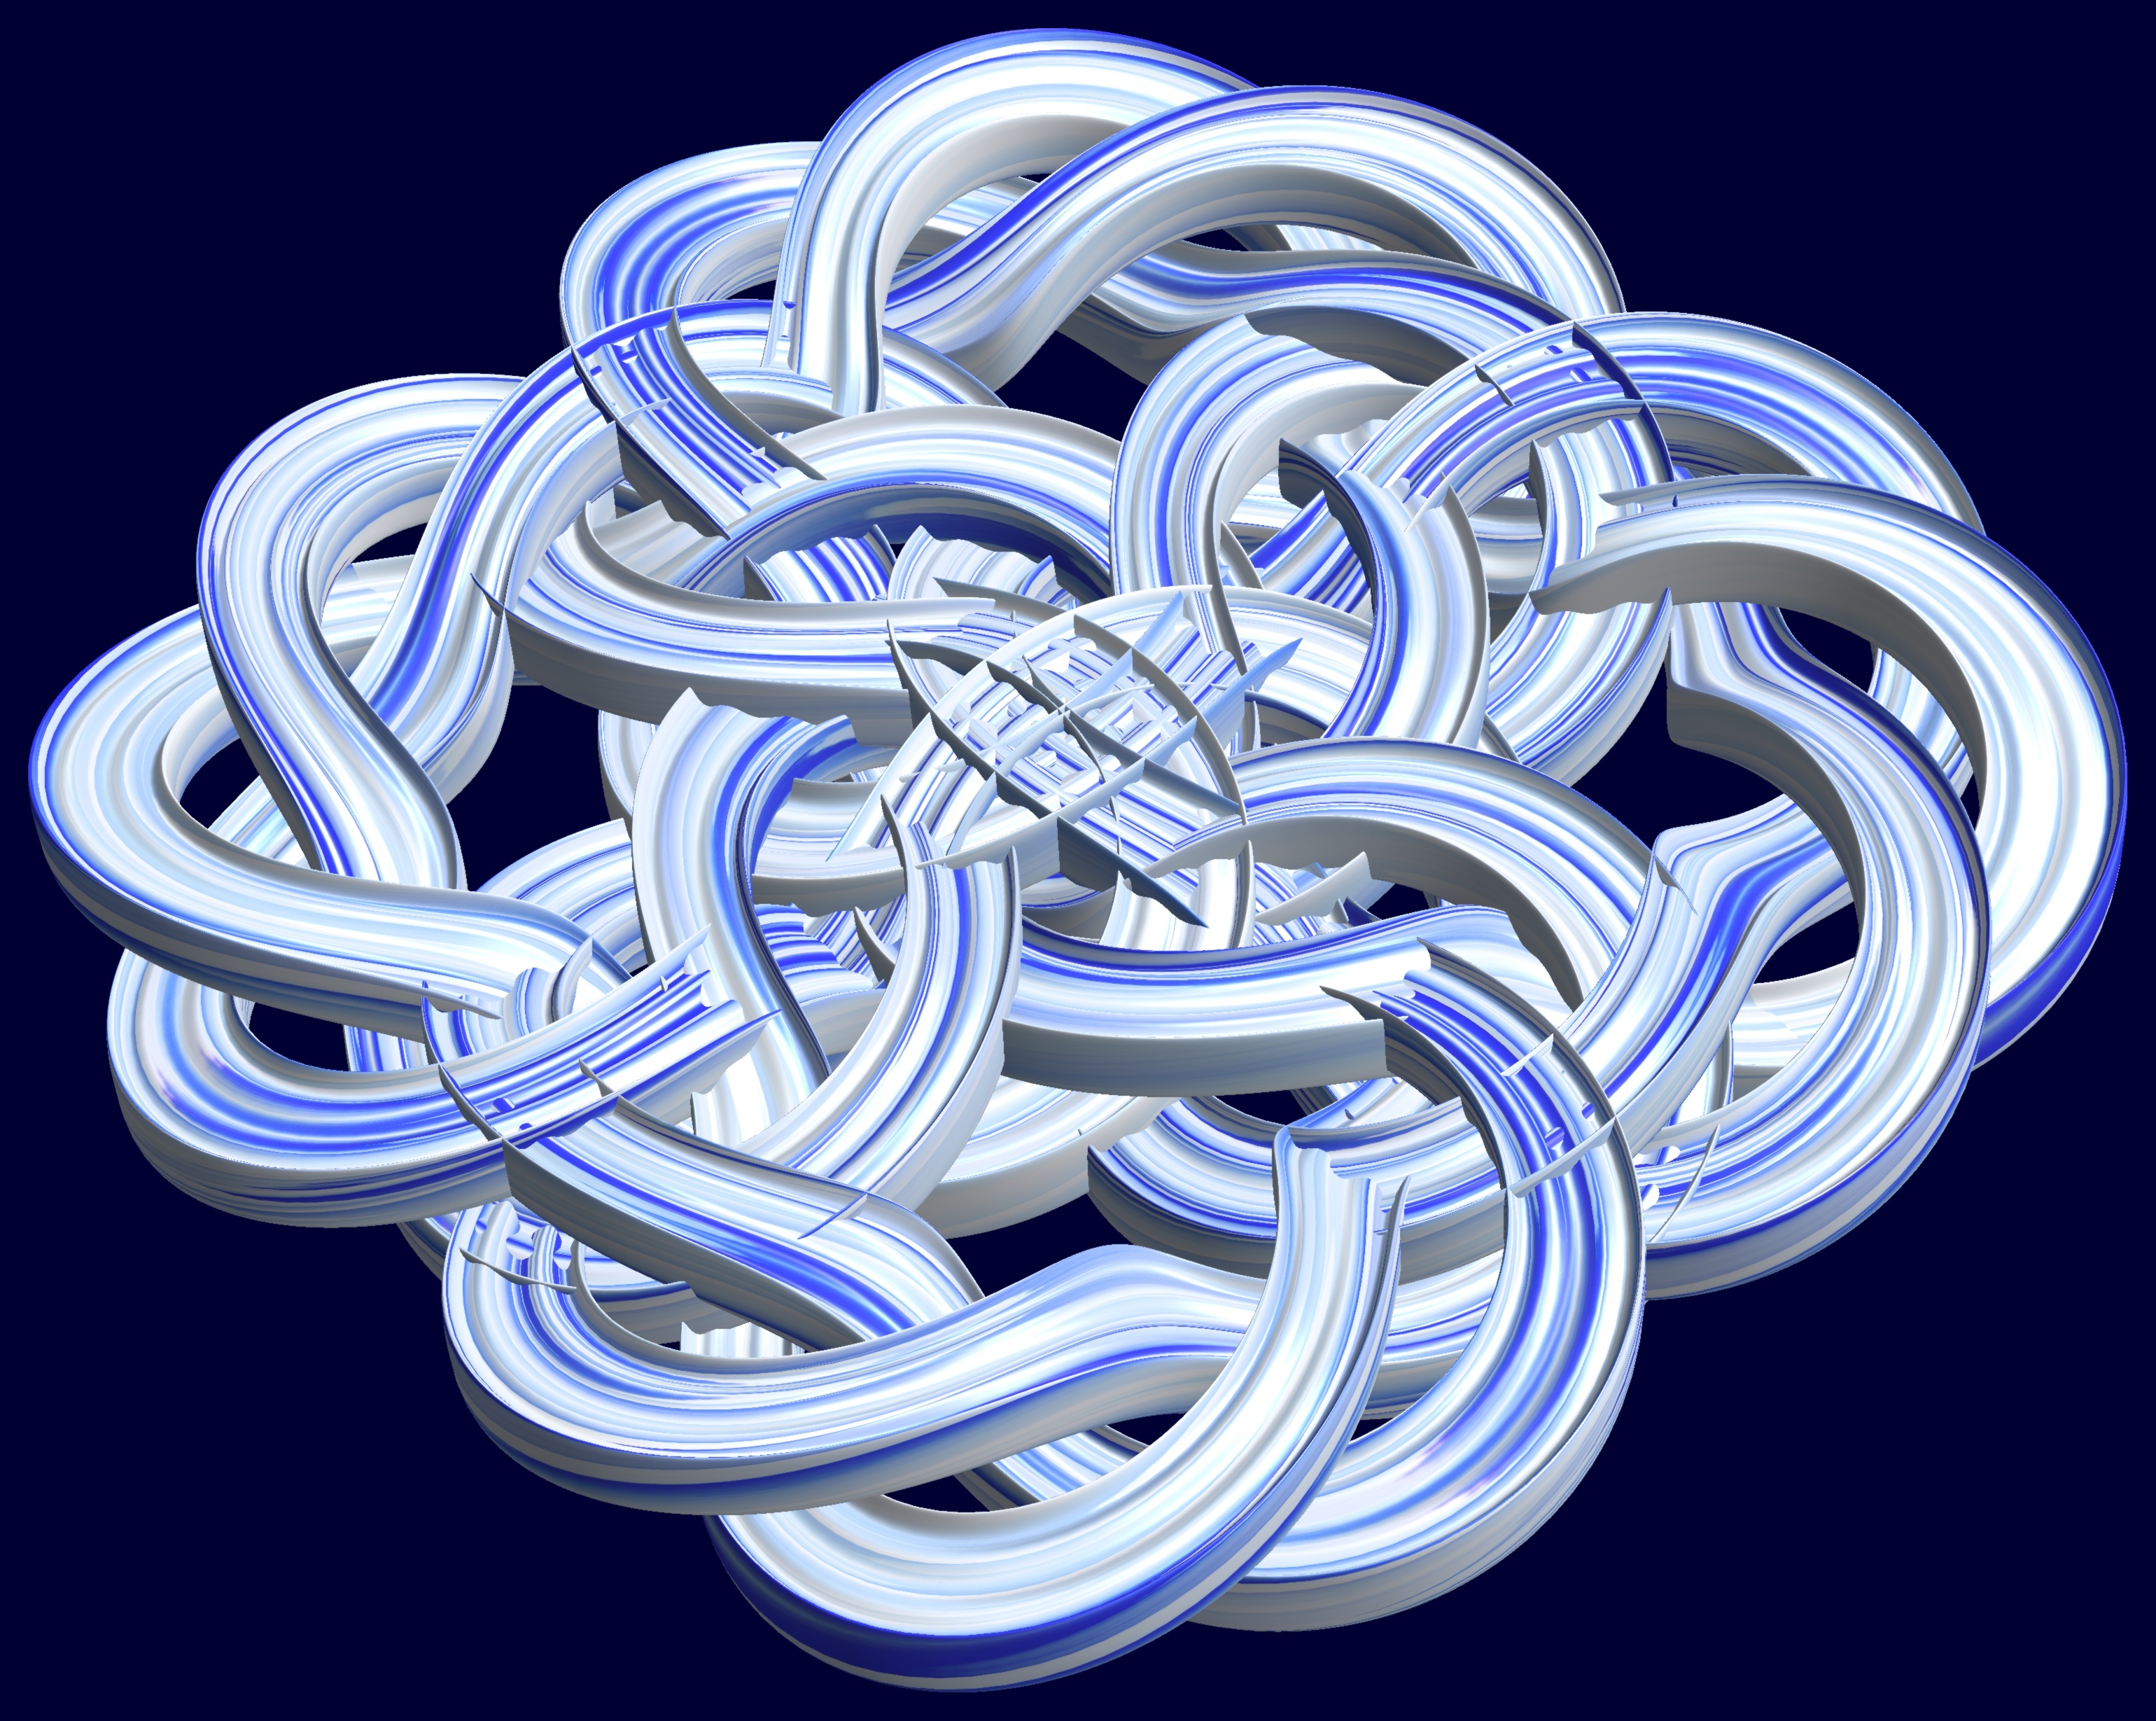
abstract, structure, texture, spiral, pattern, geometry, circle, jewellery, font, sculpture, design, symmetry, 3d, graphic, shape, knot, torus, mathematica, cg, parametricplot3d, code, program, algorithm, mapping, geometricsculpture, fashion accessory